Describe the emotion expressed in this image:  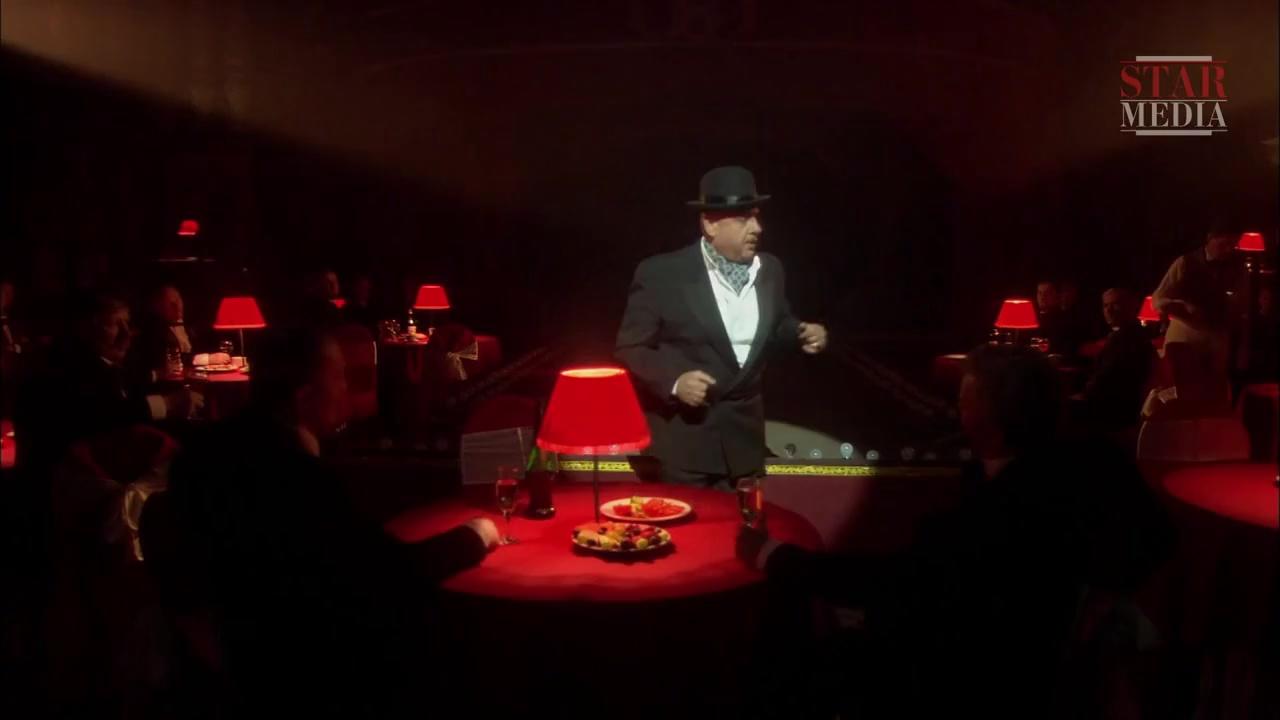
This person displays Suffering, valence and arousal with low intensity.